Fabio Campana

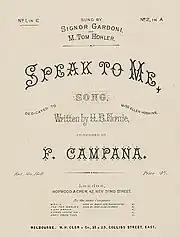
Title page of Campana's song "Speak to Me", published by Hopwood & Crew in 1878

Campana composed at least two patriotic songs during the 1848–1849 Italian revolutions. One was set to Arcangelo Berettoni's poem "La costituente italiana" (The Italian Constituent). The other, "Inno nazionale" (National Hymn) set to a text by Franco Carrai, became the most frequently sung song in Livorno at the time. He also composed a chorus to accompany a dramatic allegory performed at the Teatro degli Avvalorati in 1847 to celebrate Leopold II, Grand Duke of Tuscany granting Livorno its own Civil Guard. Between 1846 and 1854, Francesco Lucca, the firm which had commissioned Verdi's early opera "Il corsaro", published seven collections of Campana's songs. Ricordi was to publish another nineteen between 1851 and 1873. The Ricordi collections were variously entitled "Souvenirs", "Pensieri", "Echi", "Sospiri", or "Ricordi" (Souvenirs, Thoughts, Echoes, Sighs, Memories), with each one devoted to a different place which had a personal significance in Campana's life, including Naples, Venice, Rome, Paris, Bagni di Lucca, and Lake Como. The majority of Campana's songs were set to Italian texts, some written by the composer himself such as "Quando da te lontano!" (When I Am Far From You!). However, he also set texts by English writers which became popular both as concert pieces and as parlor songs. His most well-known collaborators in this genre were Henry Brougham Farnie (e.g. "Speak to Me" and "The Scout: A Trooper's Ditty") and Henry Hersee (e.g. "A Free Lance Am I: Or the Soldier of Fortune" and "The Little Gipsy"). Another popular concert piece in England was Campana's "Voga, voga, O marinaro" (Row, Row, O Sailor), a barcarole for three female voices. It was later mentioned in Eleanor Farjeon's 1941 novel, "Miss Gransby's Secret", a satire on the sensibilities of the Victorian era.